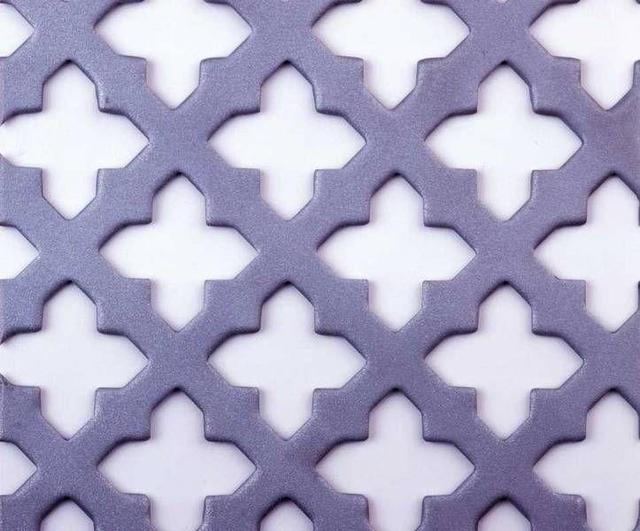
Texture: perforated